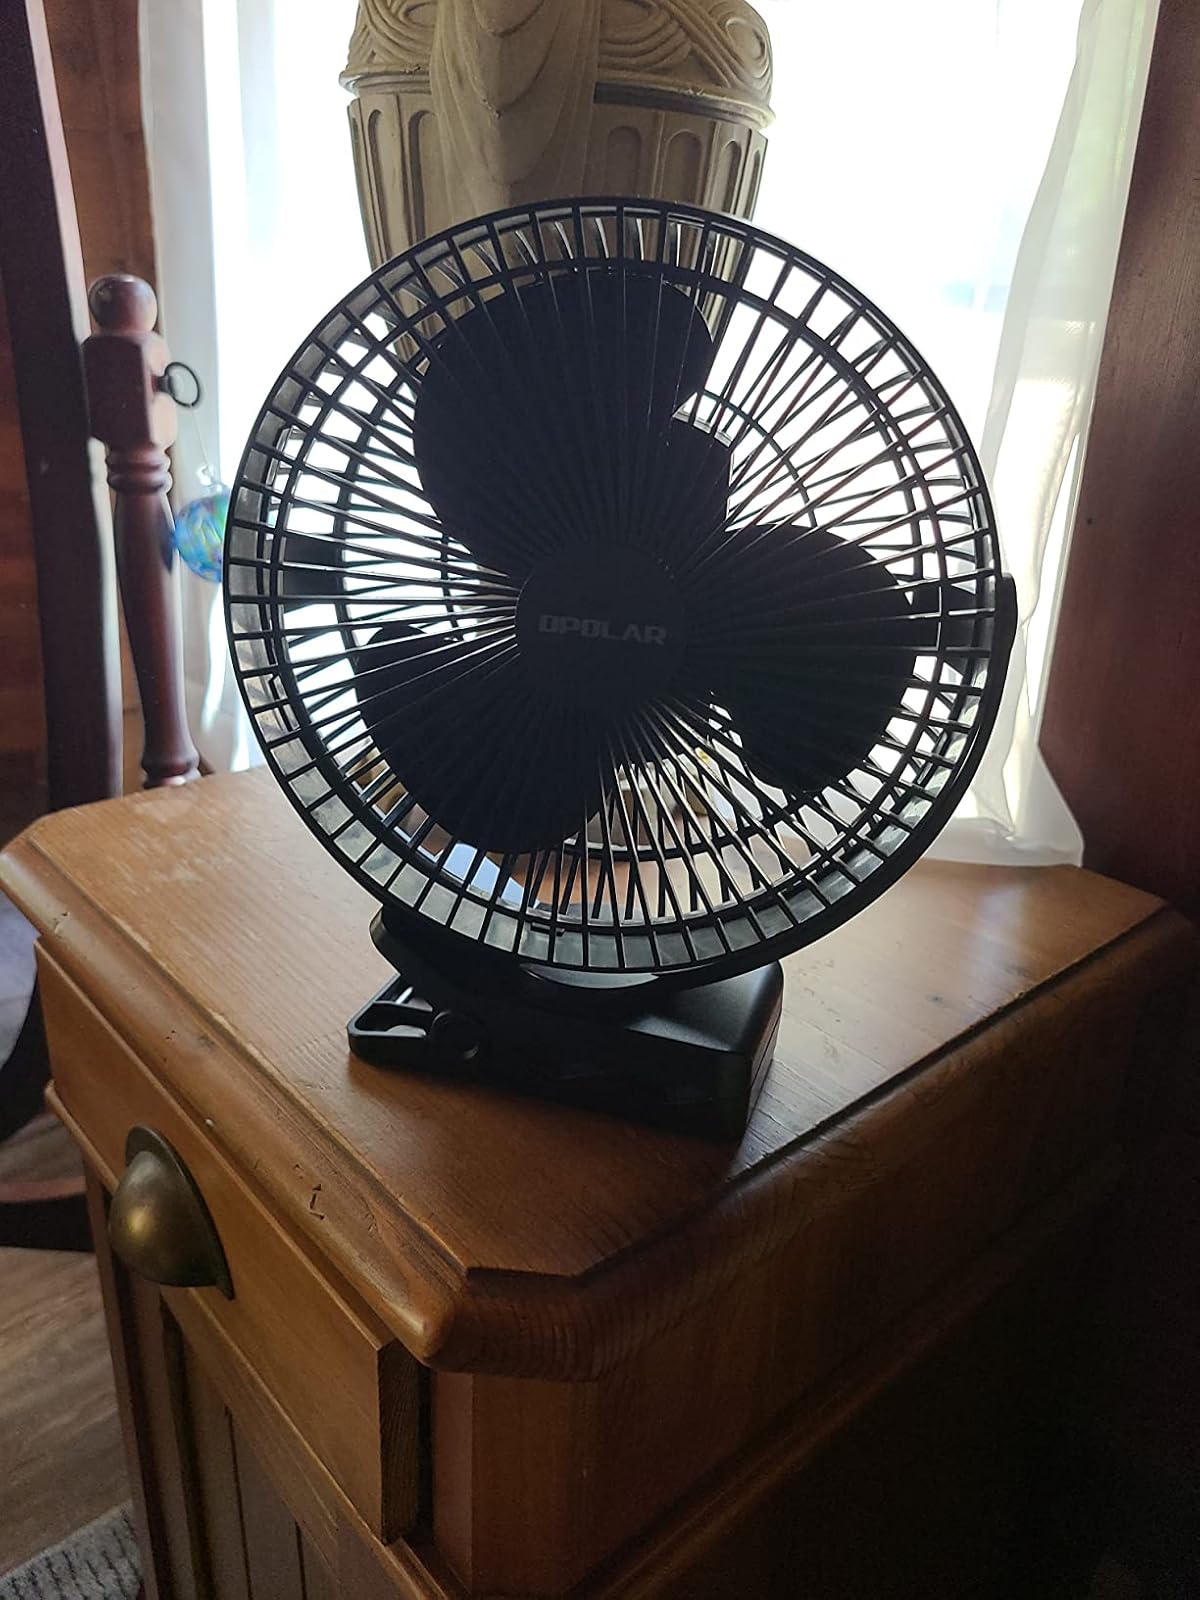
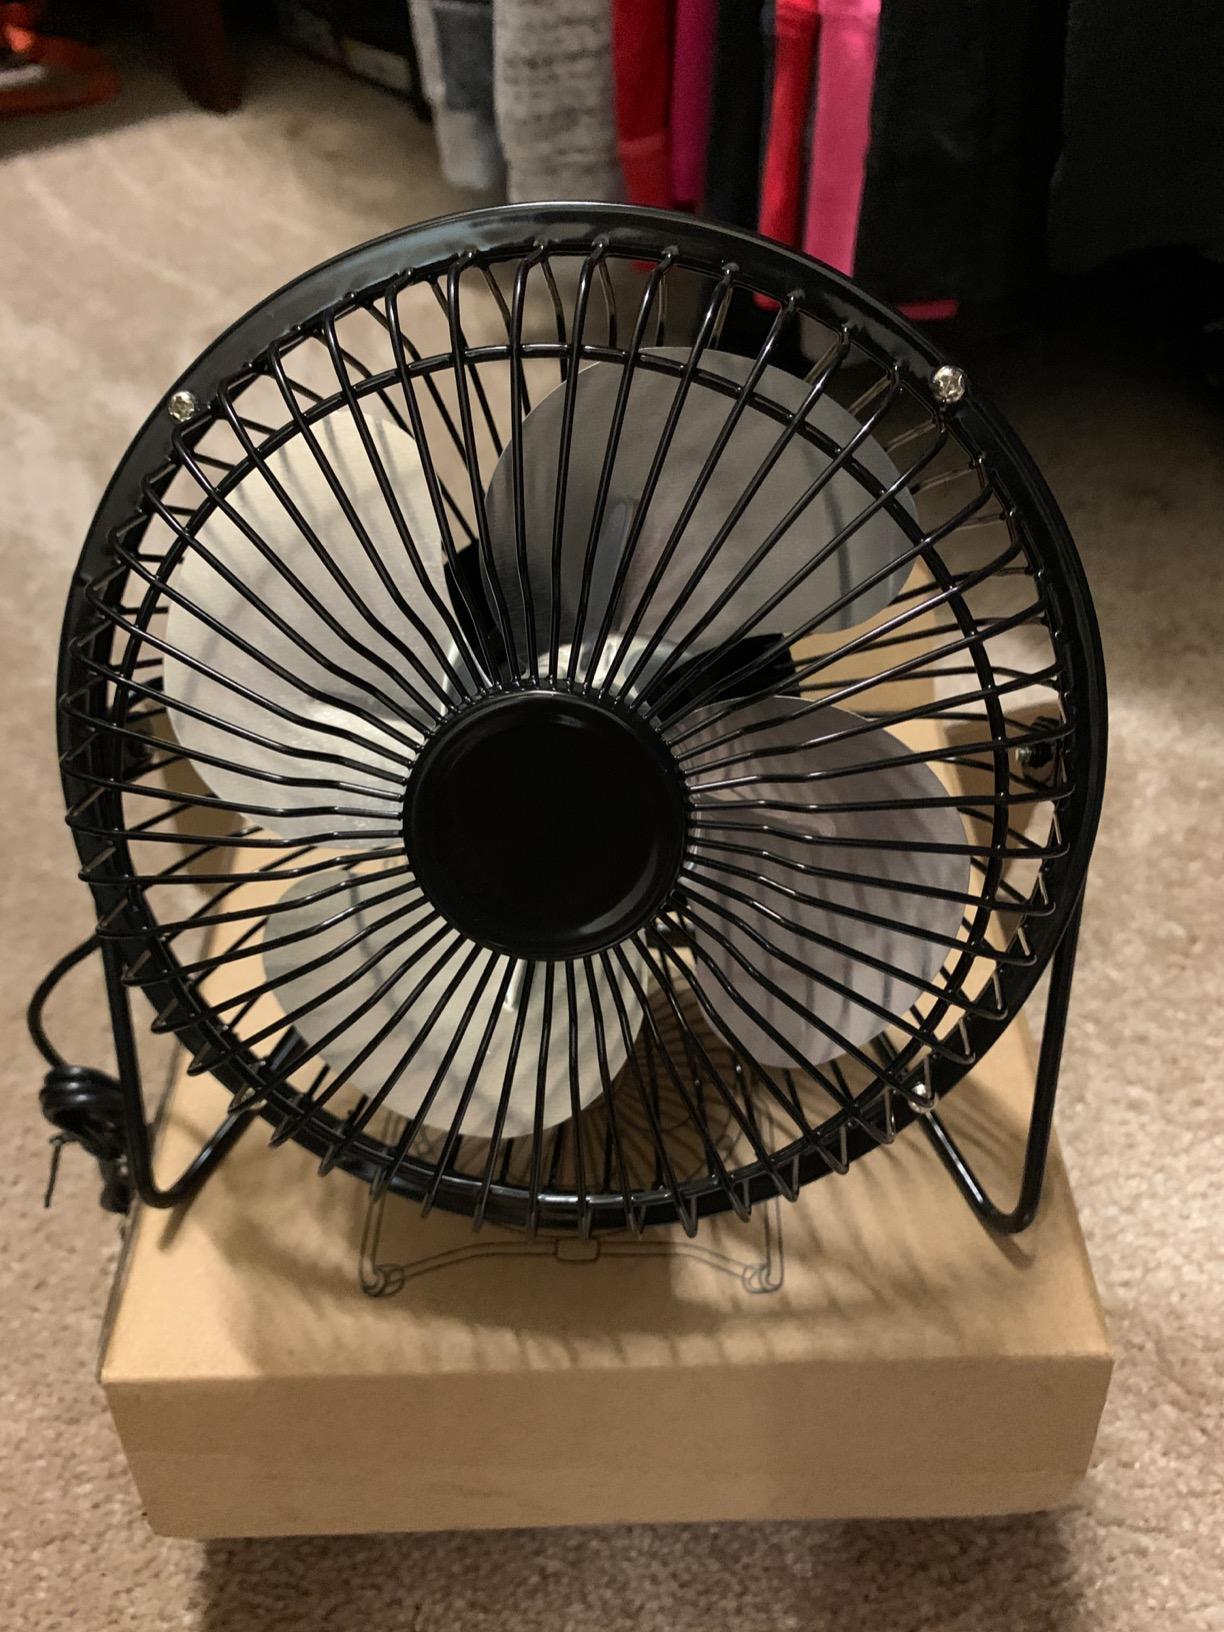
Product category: fan
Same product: no